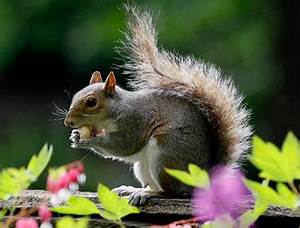
Label: scoiattolo